Banda Islands

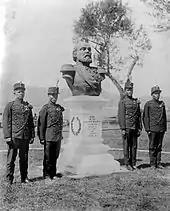
Colonial soldiers standing guard next to the statue of King Willem III of the Netherlands, representing Dutch dominance on Banda.

Newly appointed VOC governor-general Jan Pieterszoon Coen set about enforcing Dutch monopoly over the Banda's spice trade. In 1621 well-armed soldiers were landed on Bandaneira Island and within a few days they had also occupied neighbouring and larger Lontar. The were forced at gunpoint to sign an unfeasibly arduous treaty, one that was in fact impossible to keep, thus providing Coen an excuse to use superior Dutch force against the Bandanese. The Dutch quickly noted a number of alleged violations of the new treaty, in response to which Coen launched a punitive massacre. Japanese mercenaries were hired to deal with the , forty of whom were beheaded with their heads impaled and displayed on bamboo spears. The butchering and beheadings were carried out by the Japanese for the Dutch.